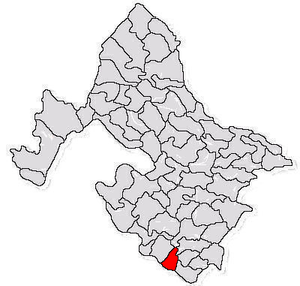
Vrata est une commune roumaine du județ de Mehedinți, dans la région historique de l'Olténie et dans la région de développement du Sud-Ouest.